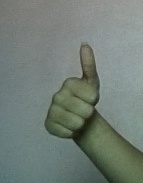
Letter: aleff